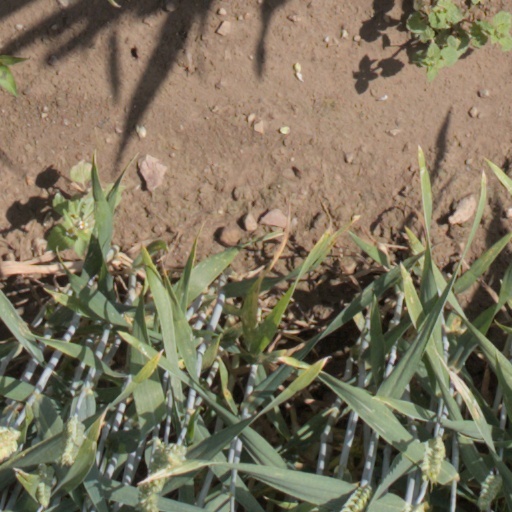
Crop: wheat